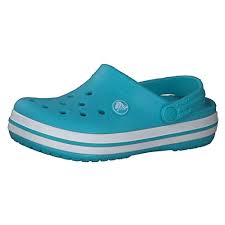
Label: Clog